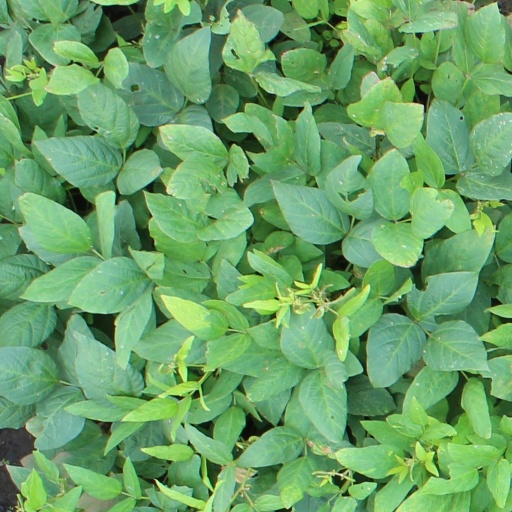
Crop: soybean